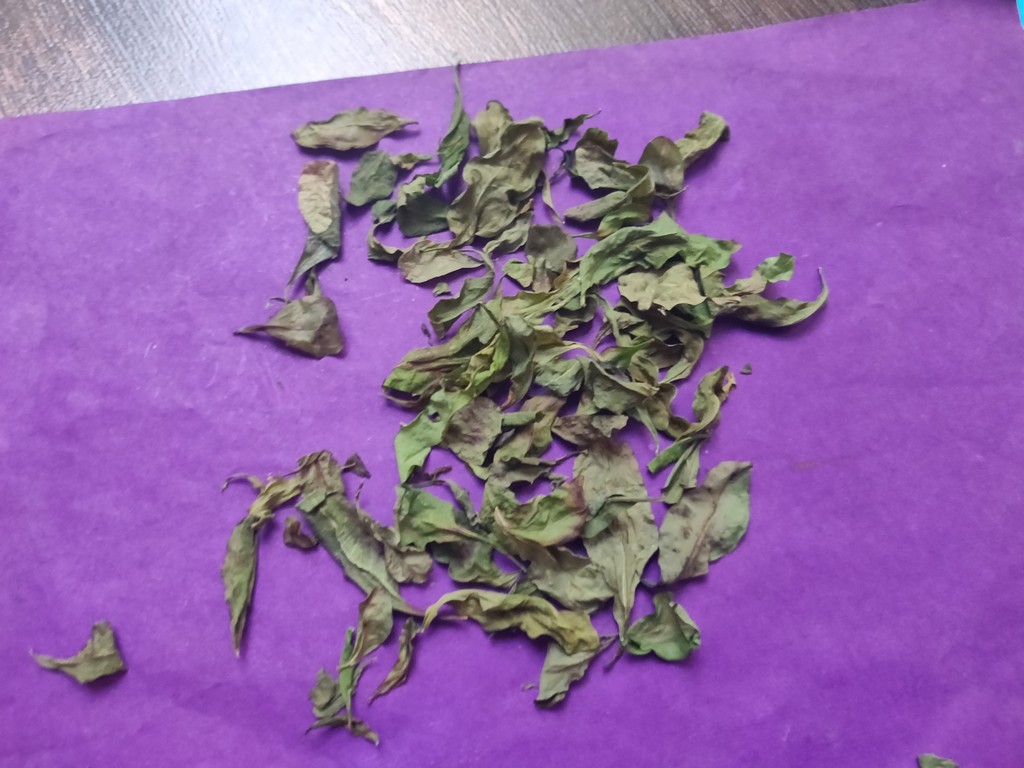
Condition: Dried
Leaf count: multiple
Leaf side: unknown